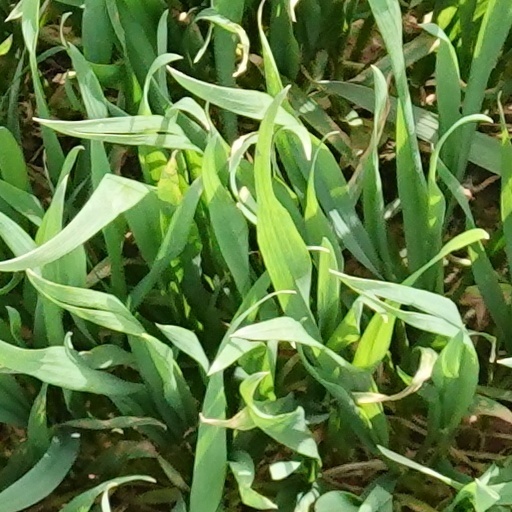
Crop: wheat